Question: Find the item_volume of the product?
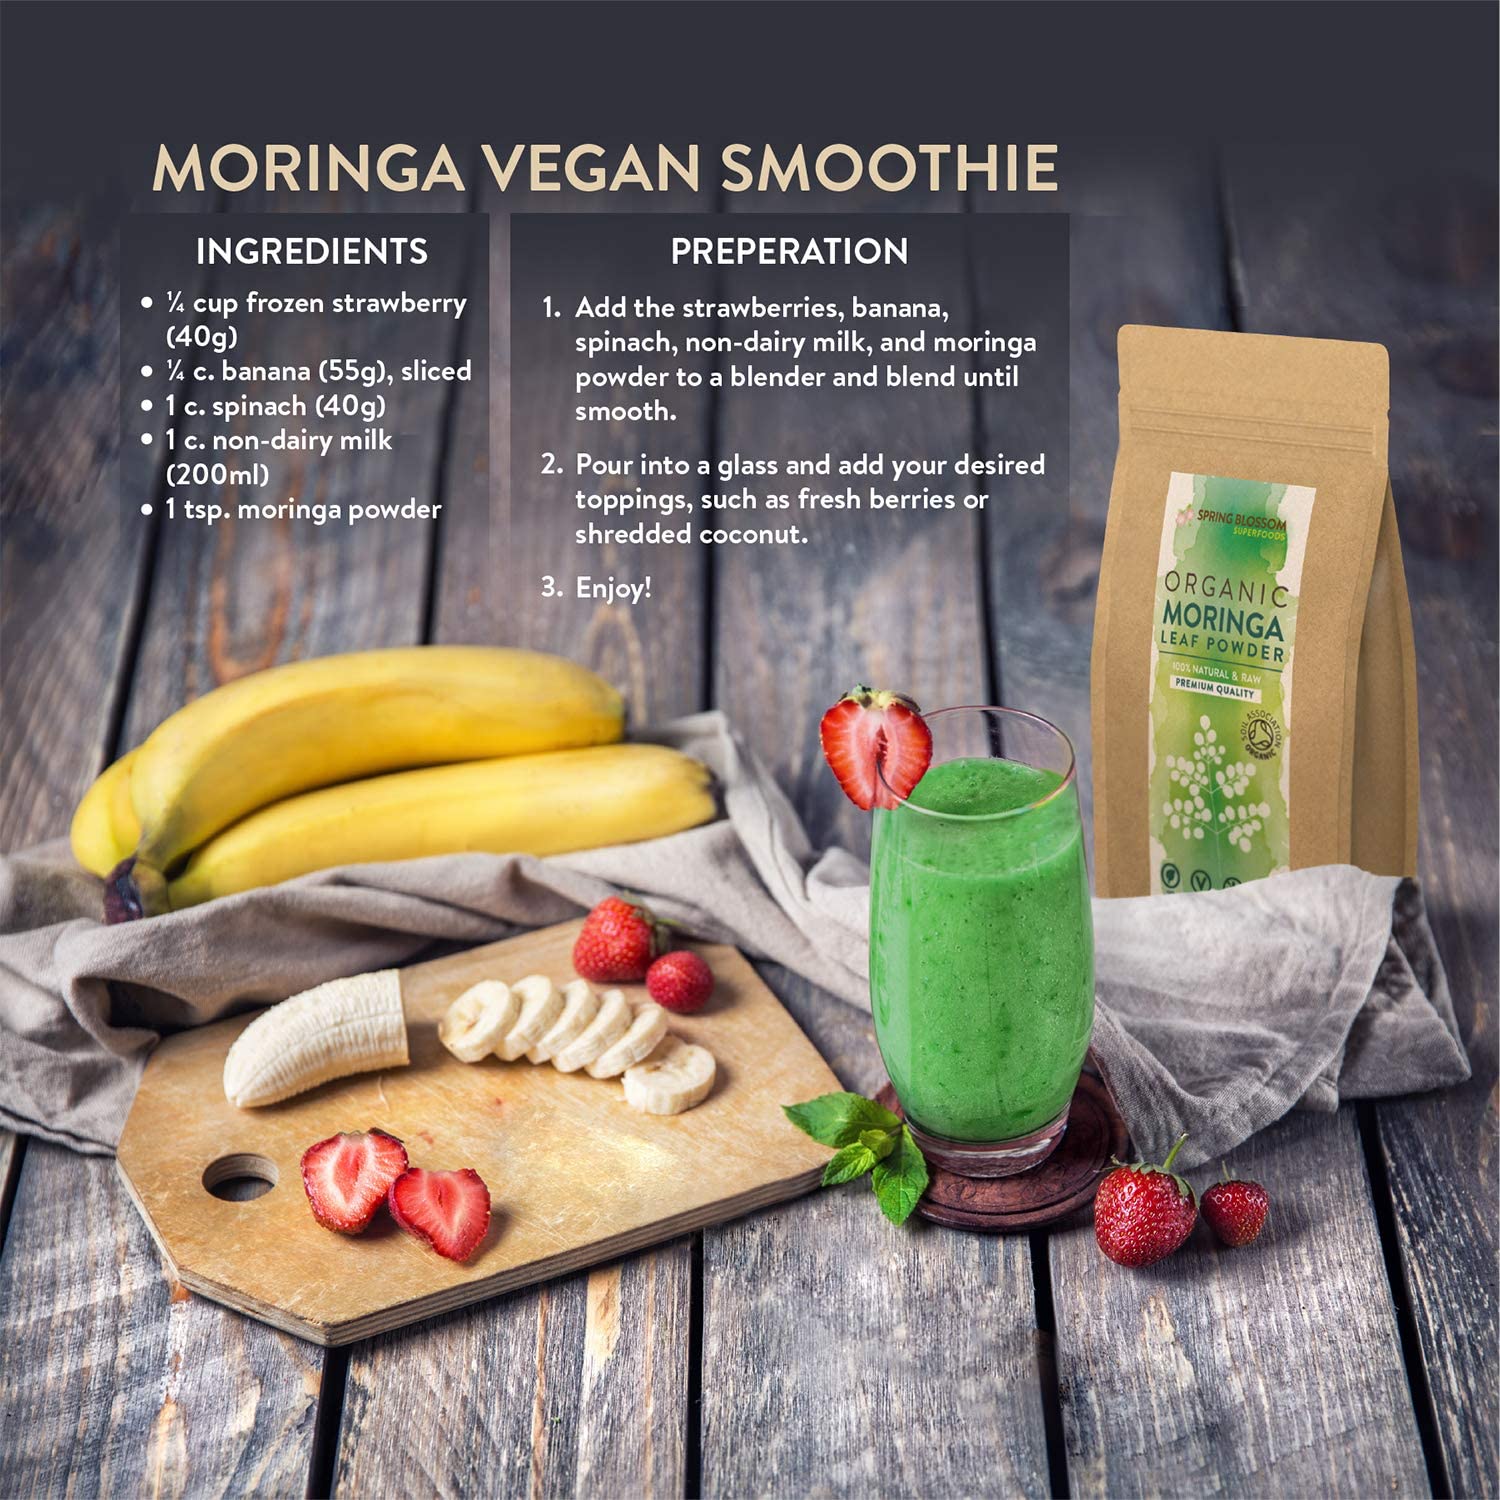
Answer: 200.0 millilitre